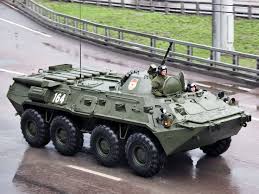
Label: BTR